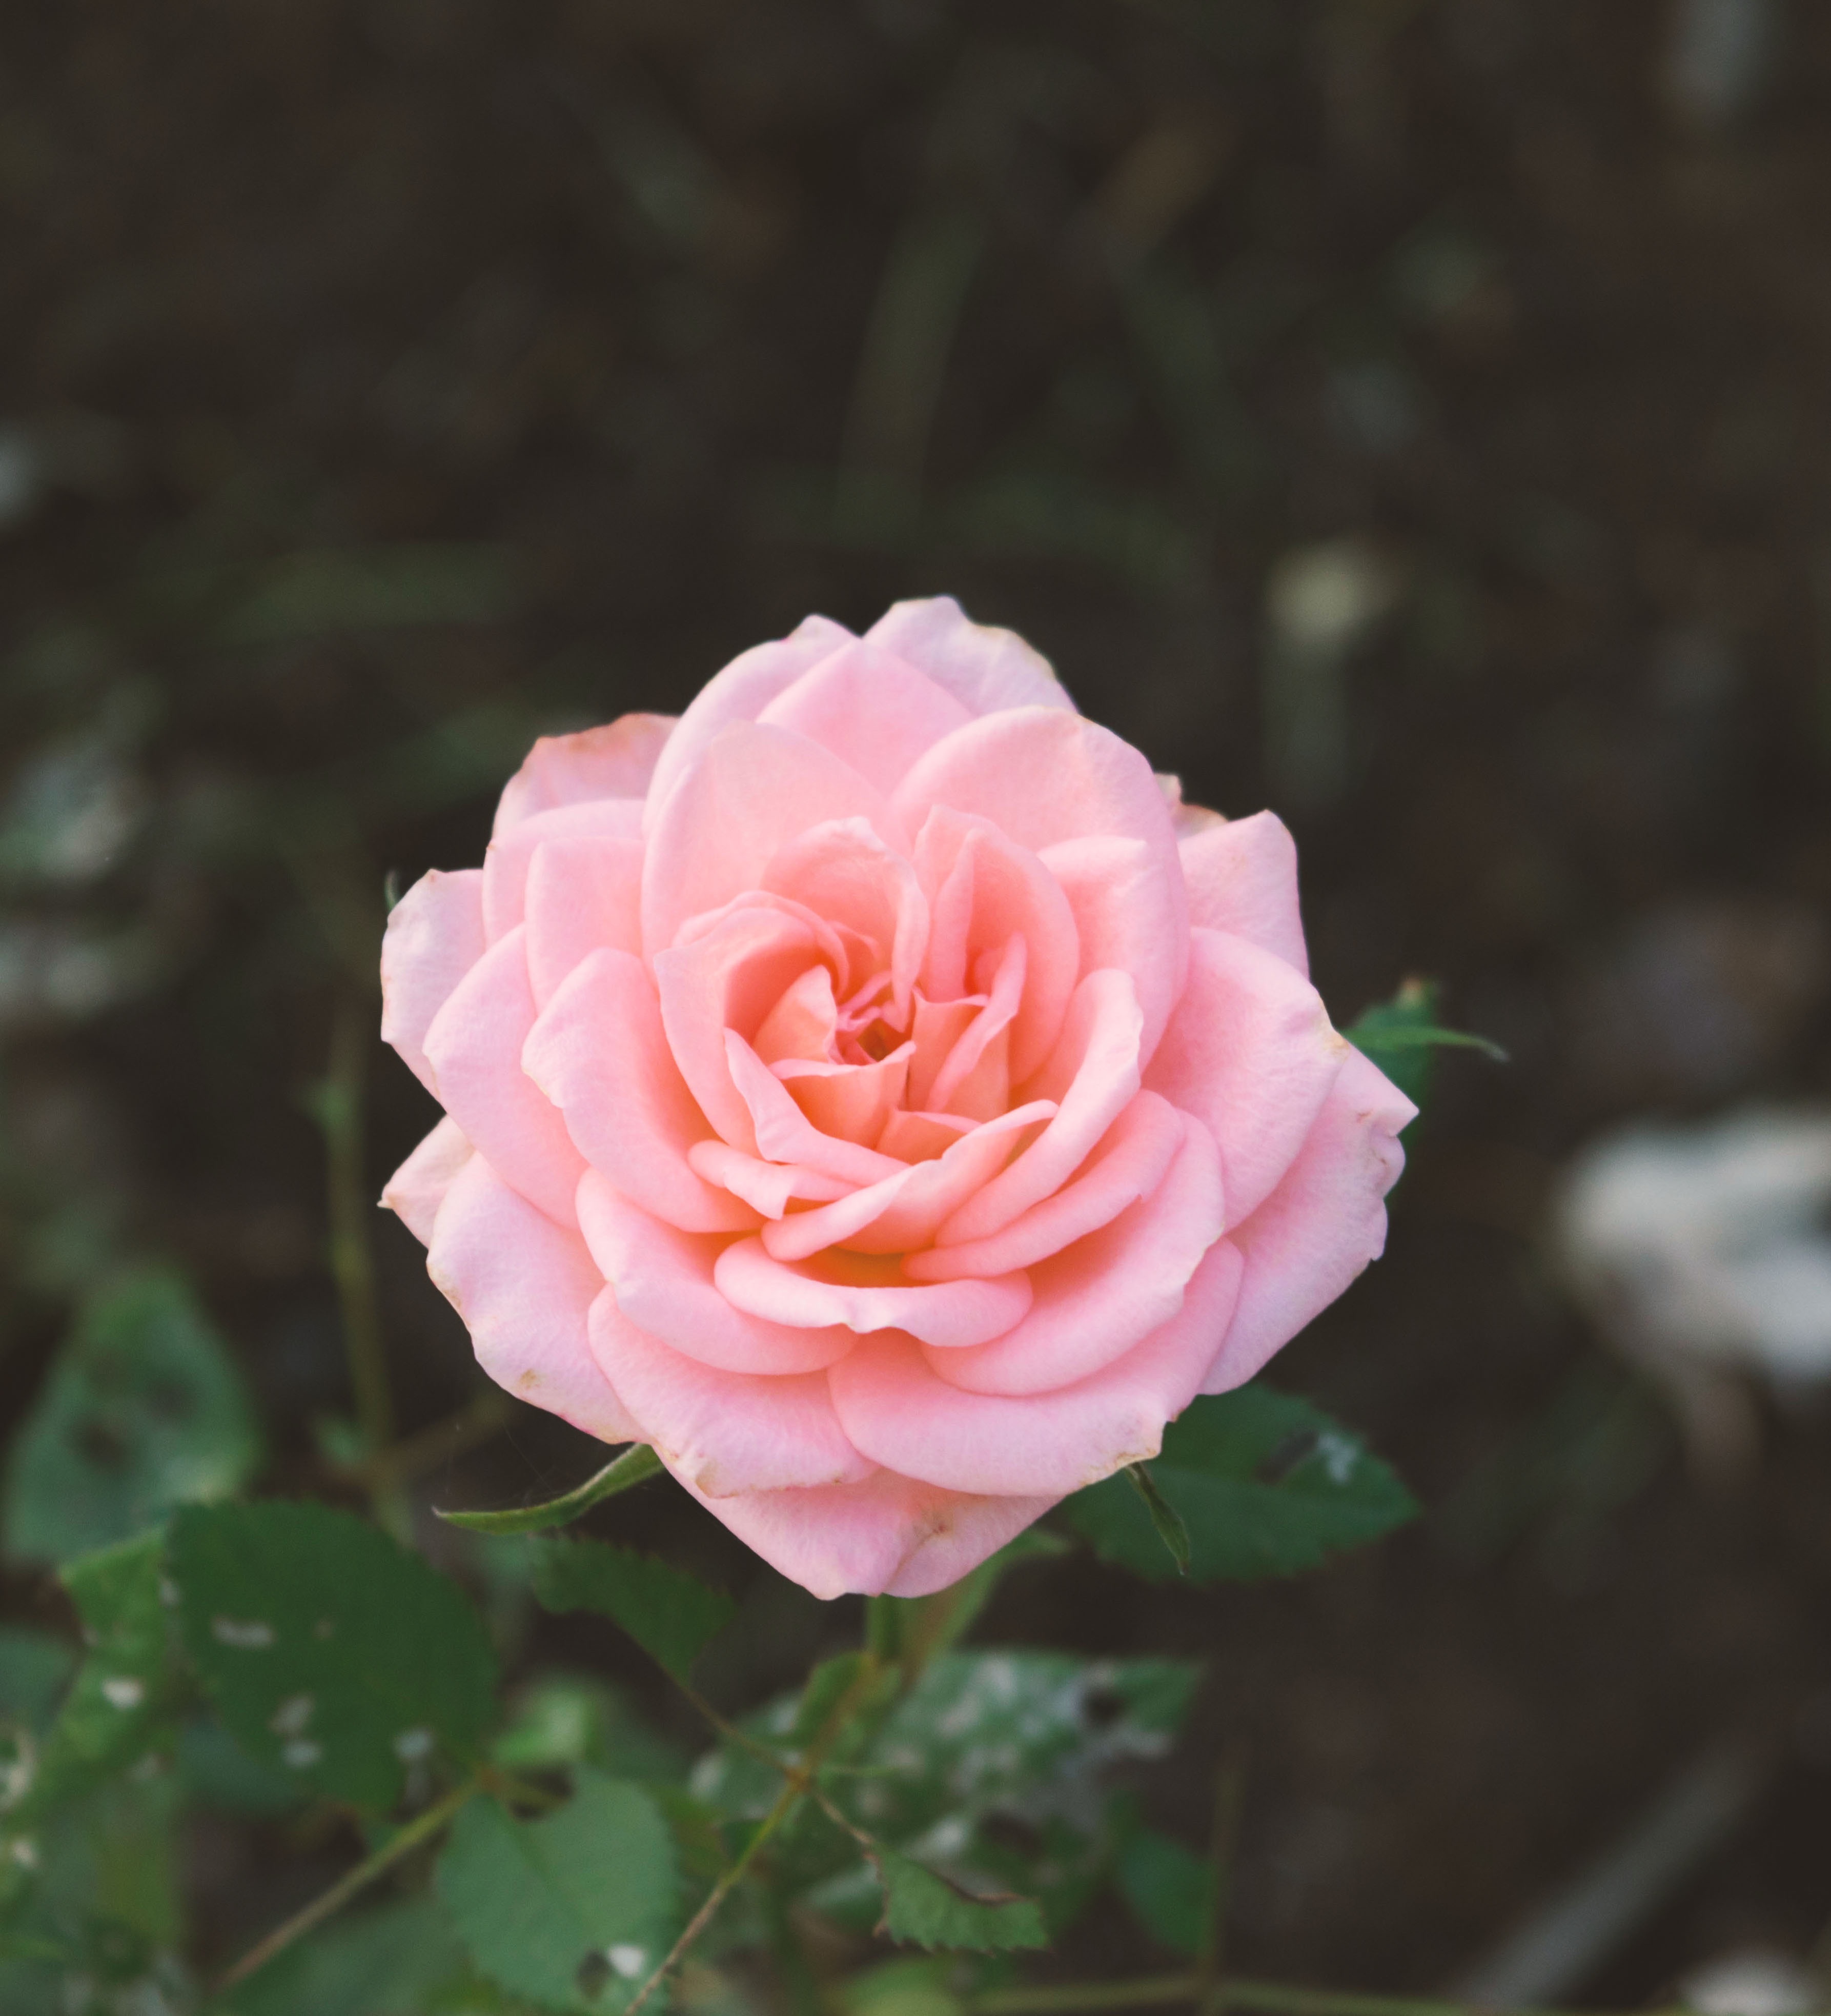
plant, leaf, flower, petal, floral, rose, pink, flora, floribunda, flowering plant, garden roses, rose family, land plant, rosa centifolia, rose order